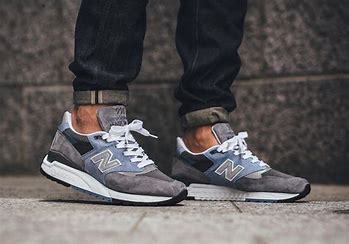
Brand: New
Model: Balance 998